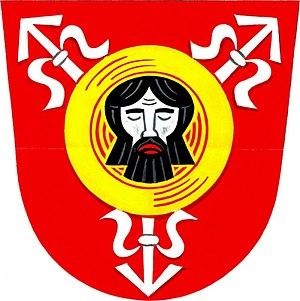
Určice est une commune du district de Prostějov, dans la région d'Olomouc, en République tchèque. Sa population s'élevait à 1 364 habitants en 2018.